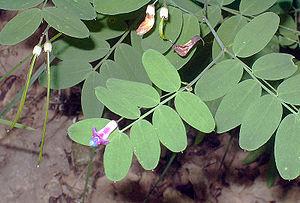
La liste des espèces protégées en Lorraine est une liste officielle définie par le gouvernement français, recensant les espèces végétales qui sont protégées sur le territoire de la région Lorraine, en complément de celles qui sont déjà protégées sur le territoire métropolitain. Elle a été publiée dans un arrêté du 3 janvier 1994.